Duchy of Bernstadt

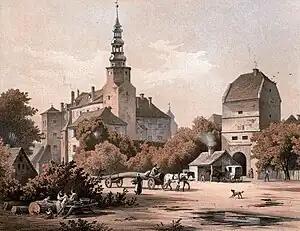
Bernstadt Castle, Alexander Duncker (1813–1879)

After the Oels branch of the Piast dynasty died out in 1492, the duchy was seized as a reverted fief by King Vladislaus II of Bohemia. In 1495, he gave the duchies of Bernstadt and Oels to Duke Henry the Elder of Münsterberg, a son of the late Bohemian king George of Poděbrady (d. 1471). Due to lack of money, his heir Duke Charles of Münsterberg and Oels leased Bernstadt in 1511 for four years to the City Council of Breslau (Wrocław), afterwards he chose it as his residence.